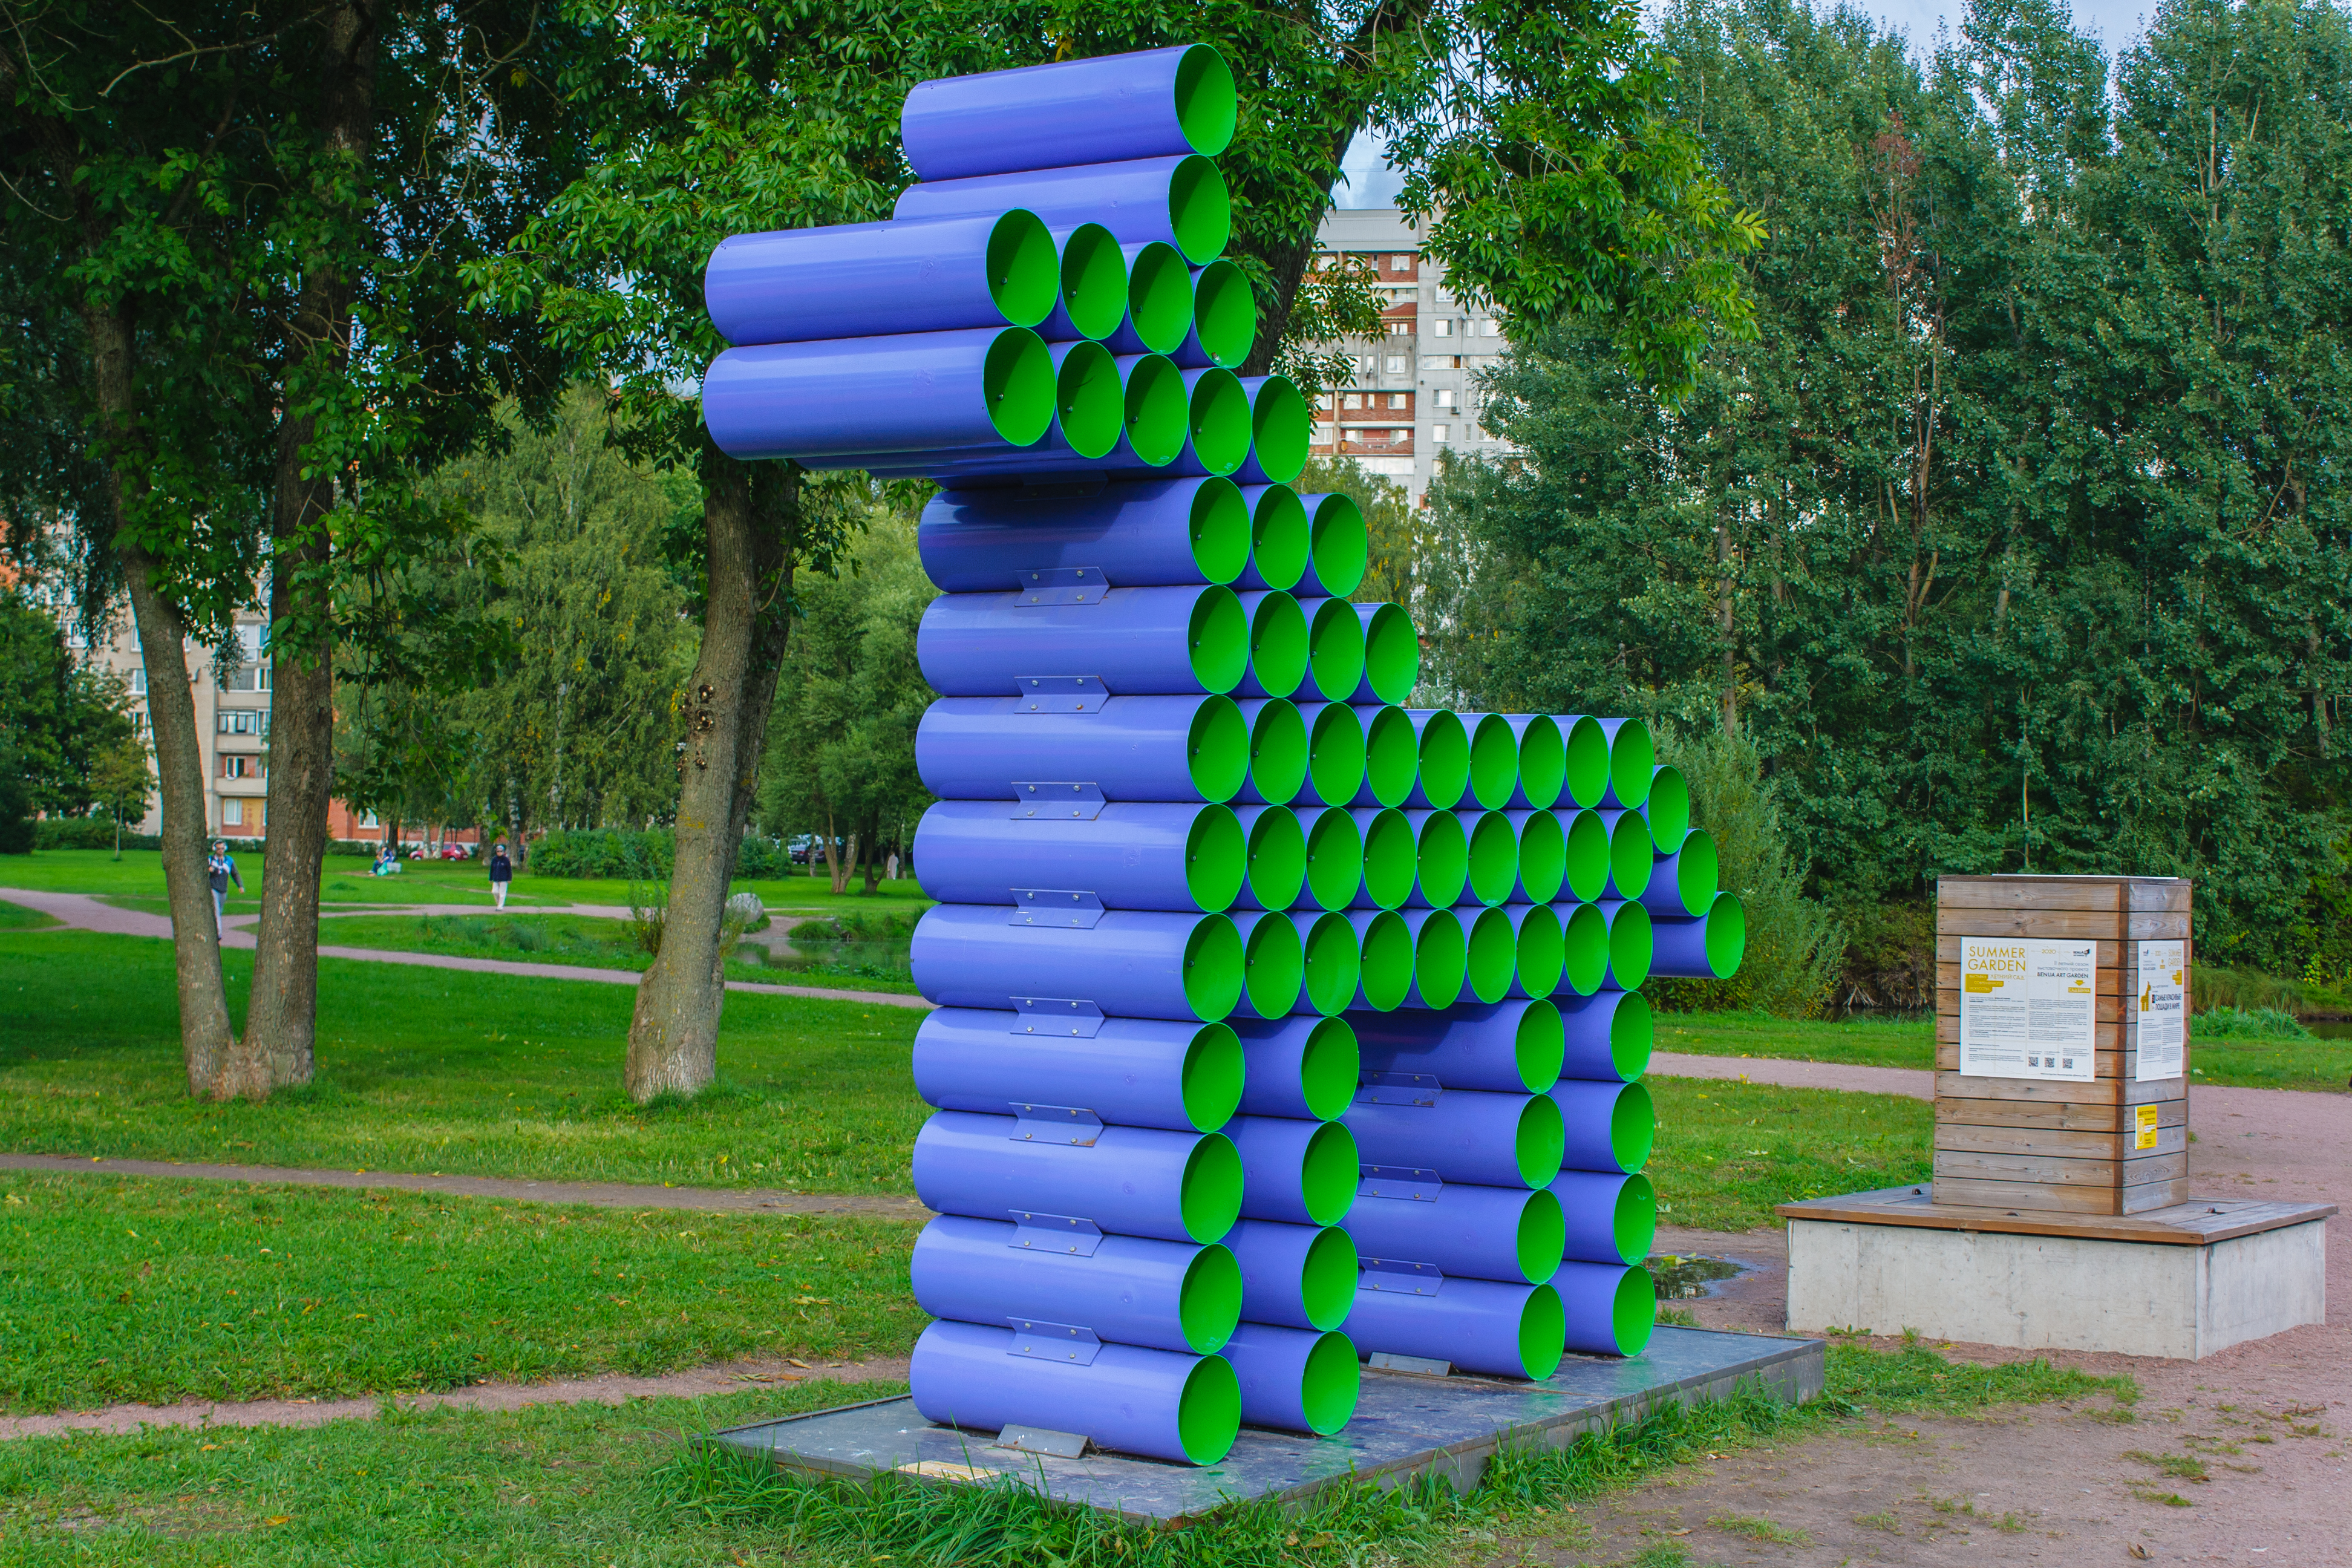
image, sculpture, games, recreation, inflatable, park, plastic